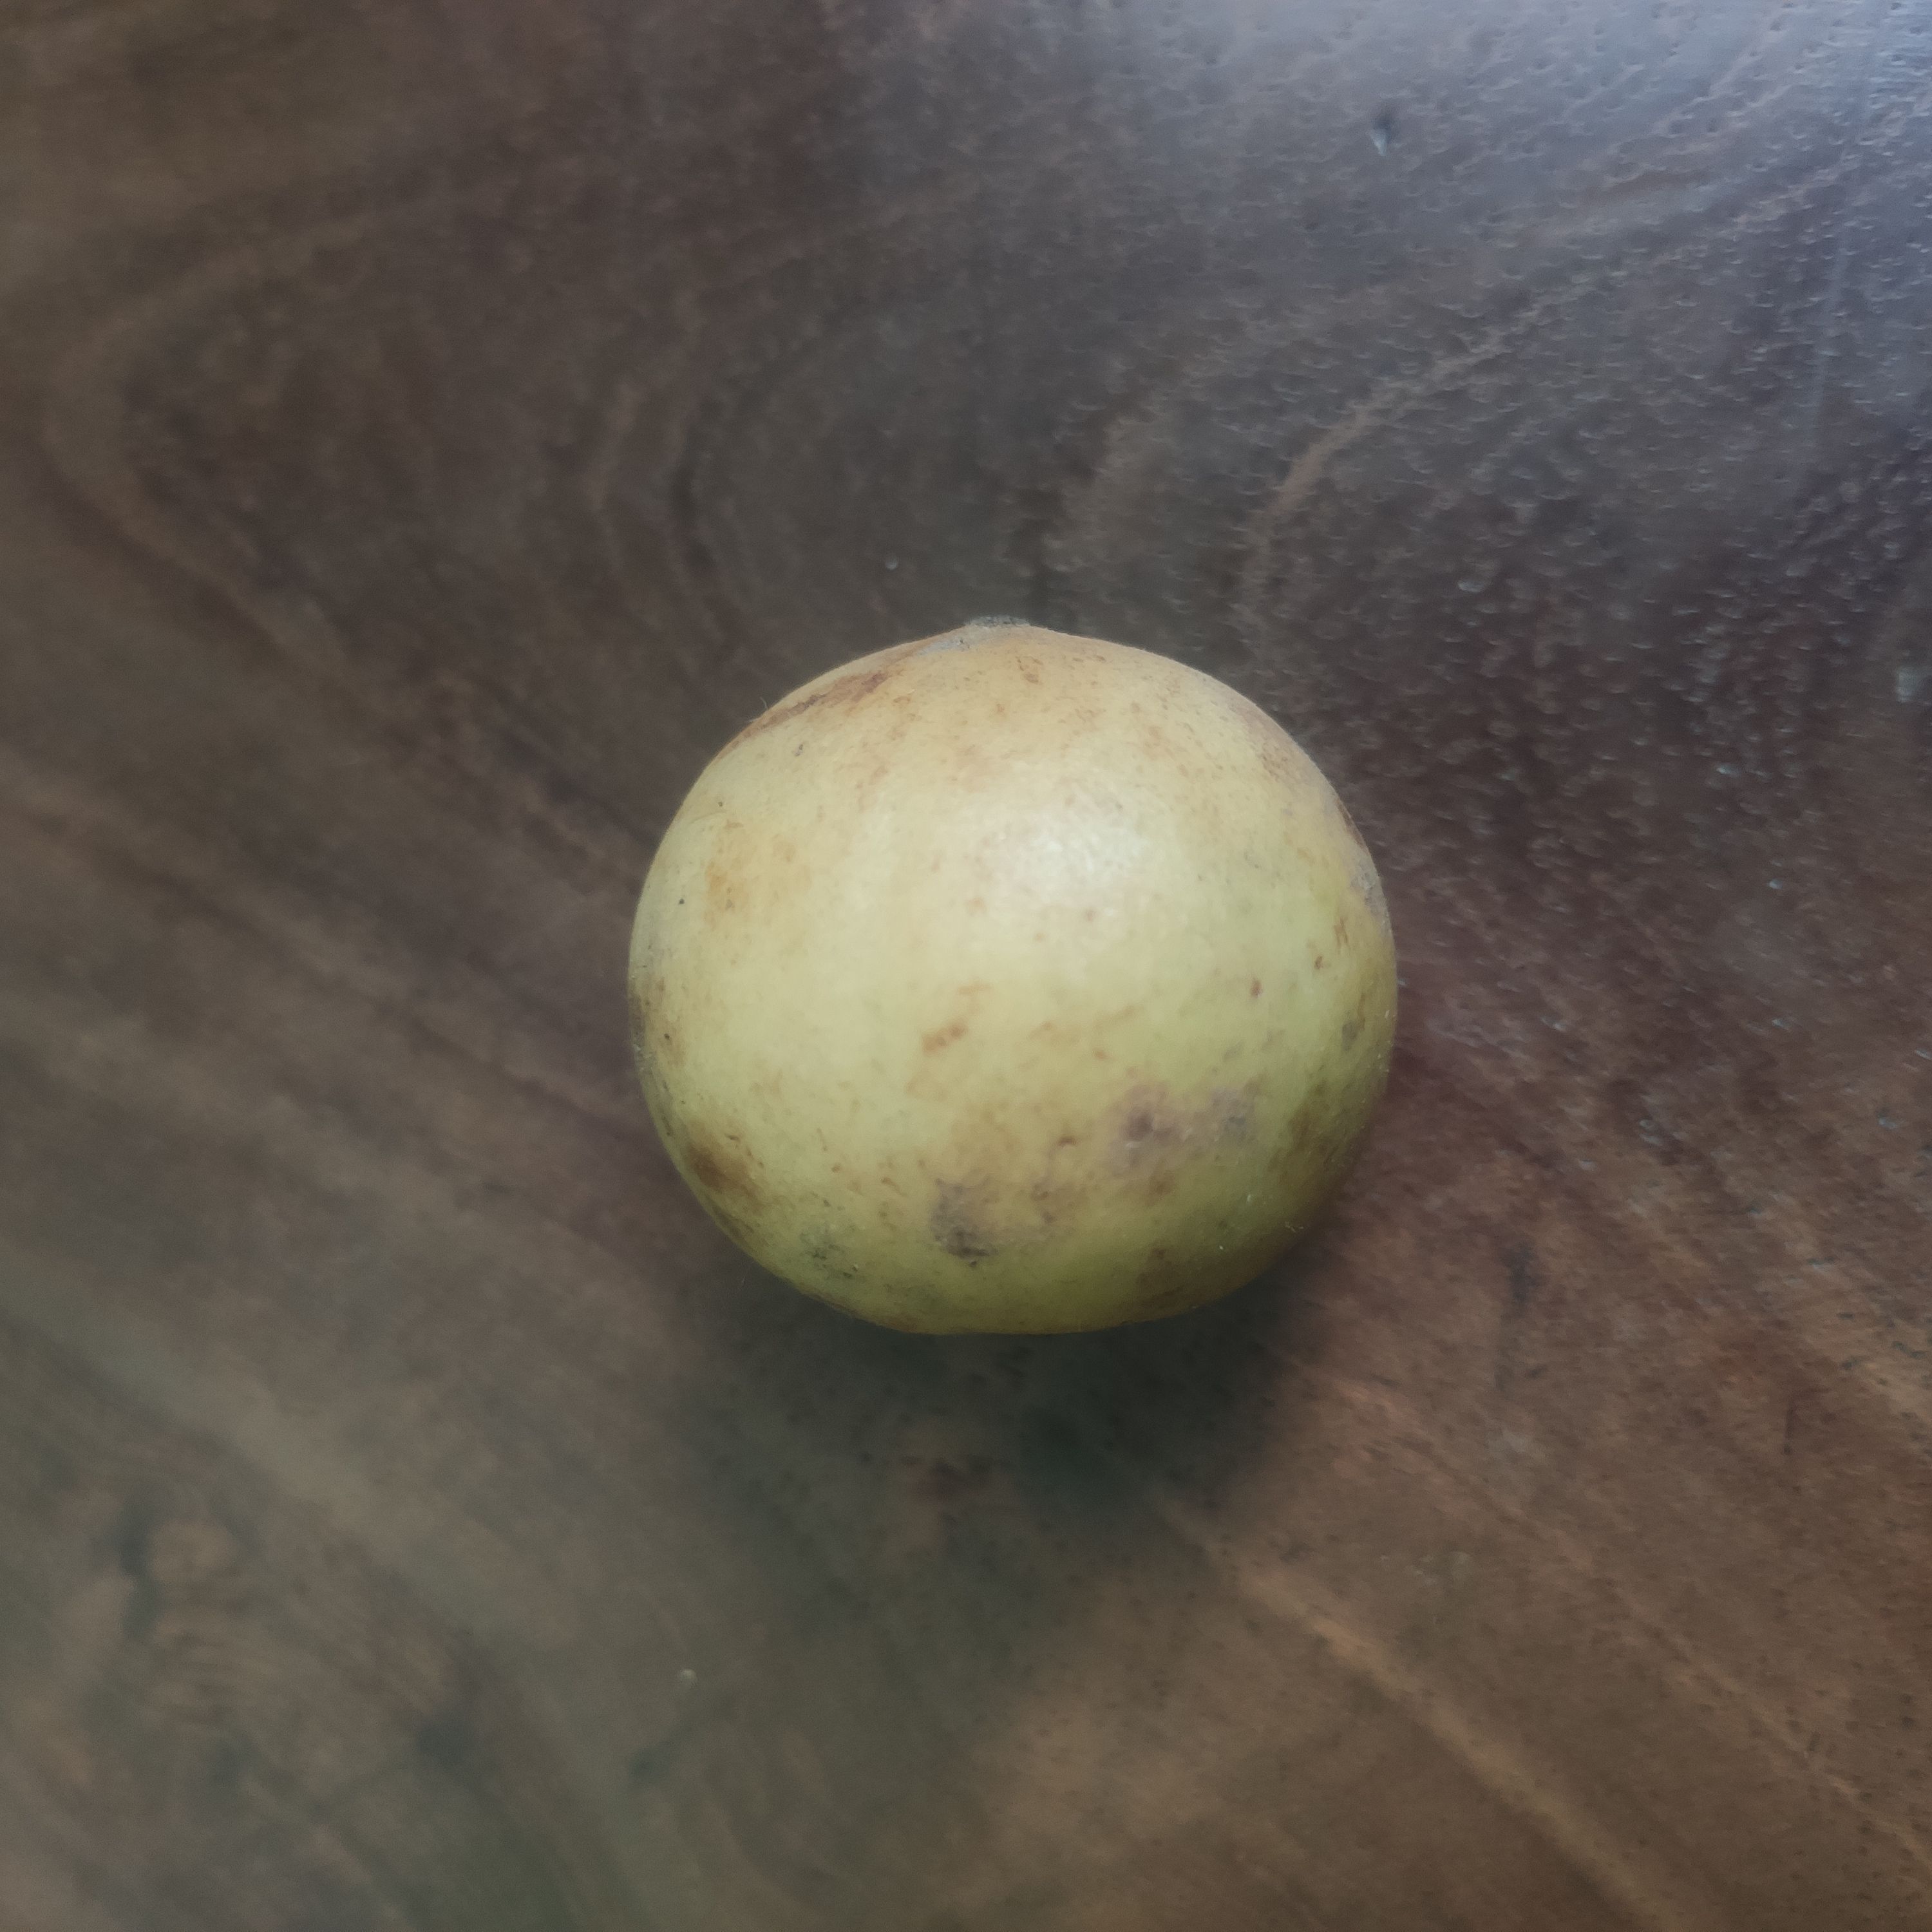
Fruit: burmese-grape
Grade: 1st-grade